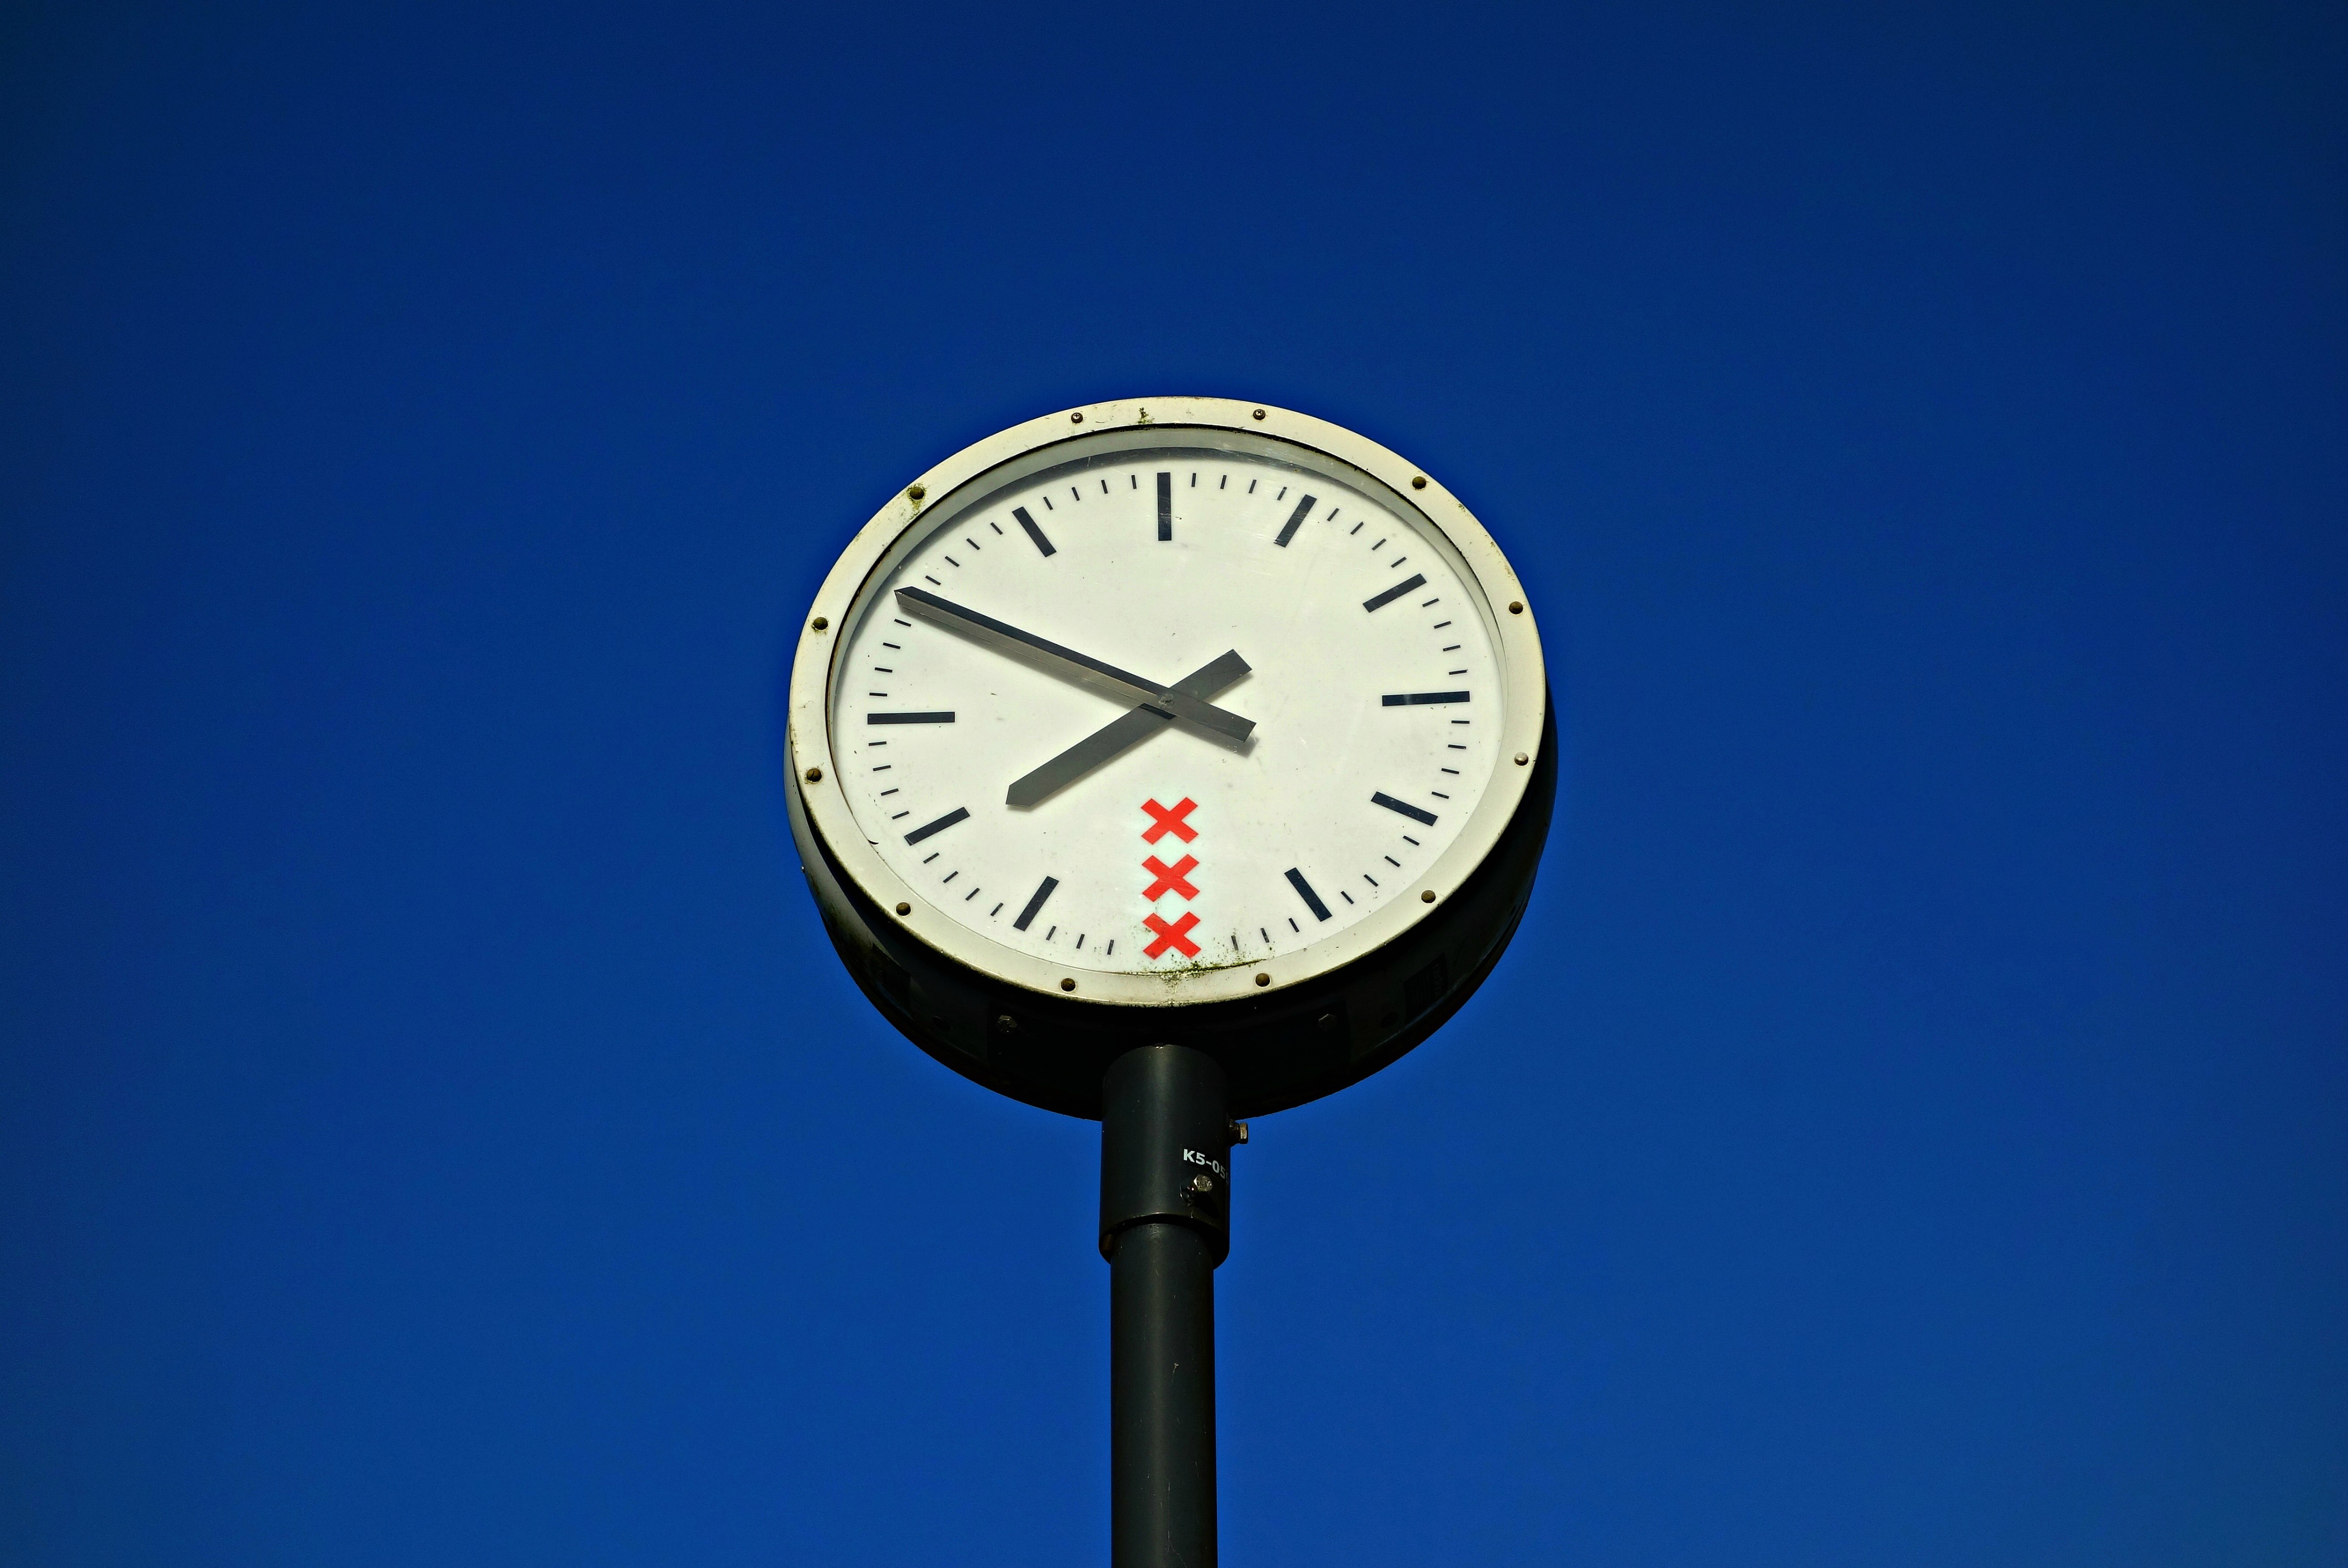
round, clock, time, hour, blue, gauge, decor, minute, classic, precision, old clock, analogue, hour hand, minute hand, round clock, public clock